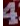
Number: 4